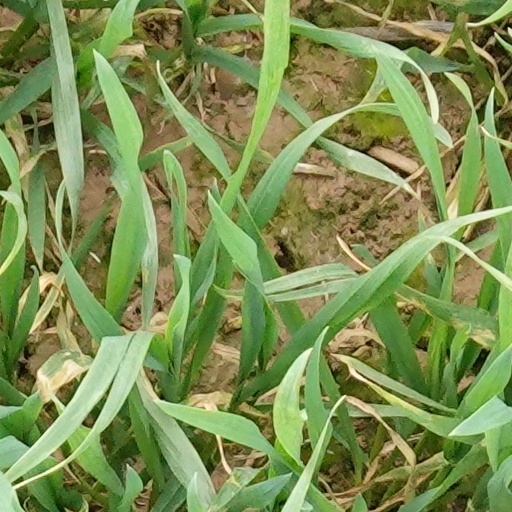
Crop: wheat